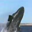
Label: whale